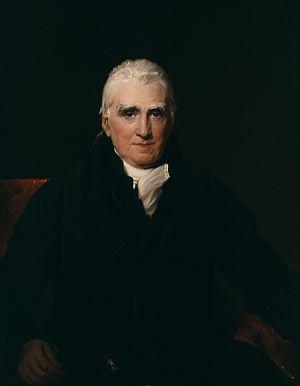
John Scott, 1ᵉʳ comte d'Eldon et vicomte d'Encombe, fut lord chancelier de Grande-Bretagne.
La paroisse d'Eldon est à la fois une paroisse civile et un district de services locaux canadien du comté de Restigouche, au nord du Nouveau-Brunswick.